Valbuena Abbey

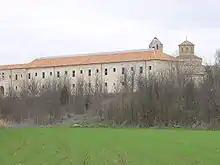
Façade of the guest wing.

The building complex, which was more or less complete by 1230, and most of which still stands, comprises the church, built from 1149 onwards, the conventual buildings, the guest wing, dormitories and the lay brothers' area. The groin-vaulted church of three aisles in four bays, with a barrel-vaulted transept and a crossing which was heightened in the Renaissance and covered with a cupola, is largely in accordance with the usual Cistercian building practice. The church also has an unusually large semi-circular apse, between two smaller semi-circular side apses, and also a rectangular side-chapel, built in 1165. The nave is in the early Gothic style. The west front has a portal with a pointed arch and several archivolts, over which is a large oculus in a blind arch.